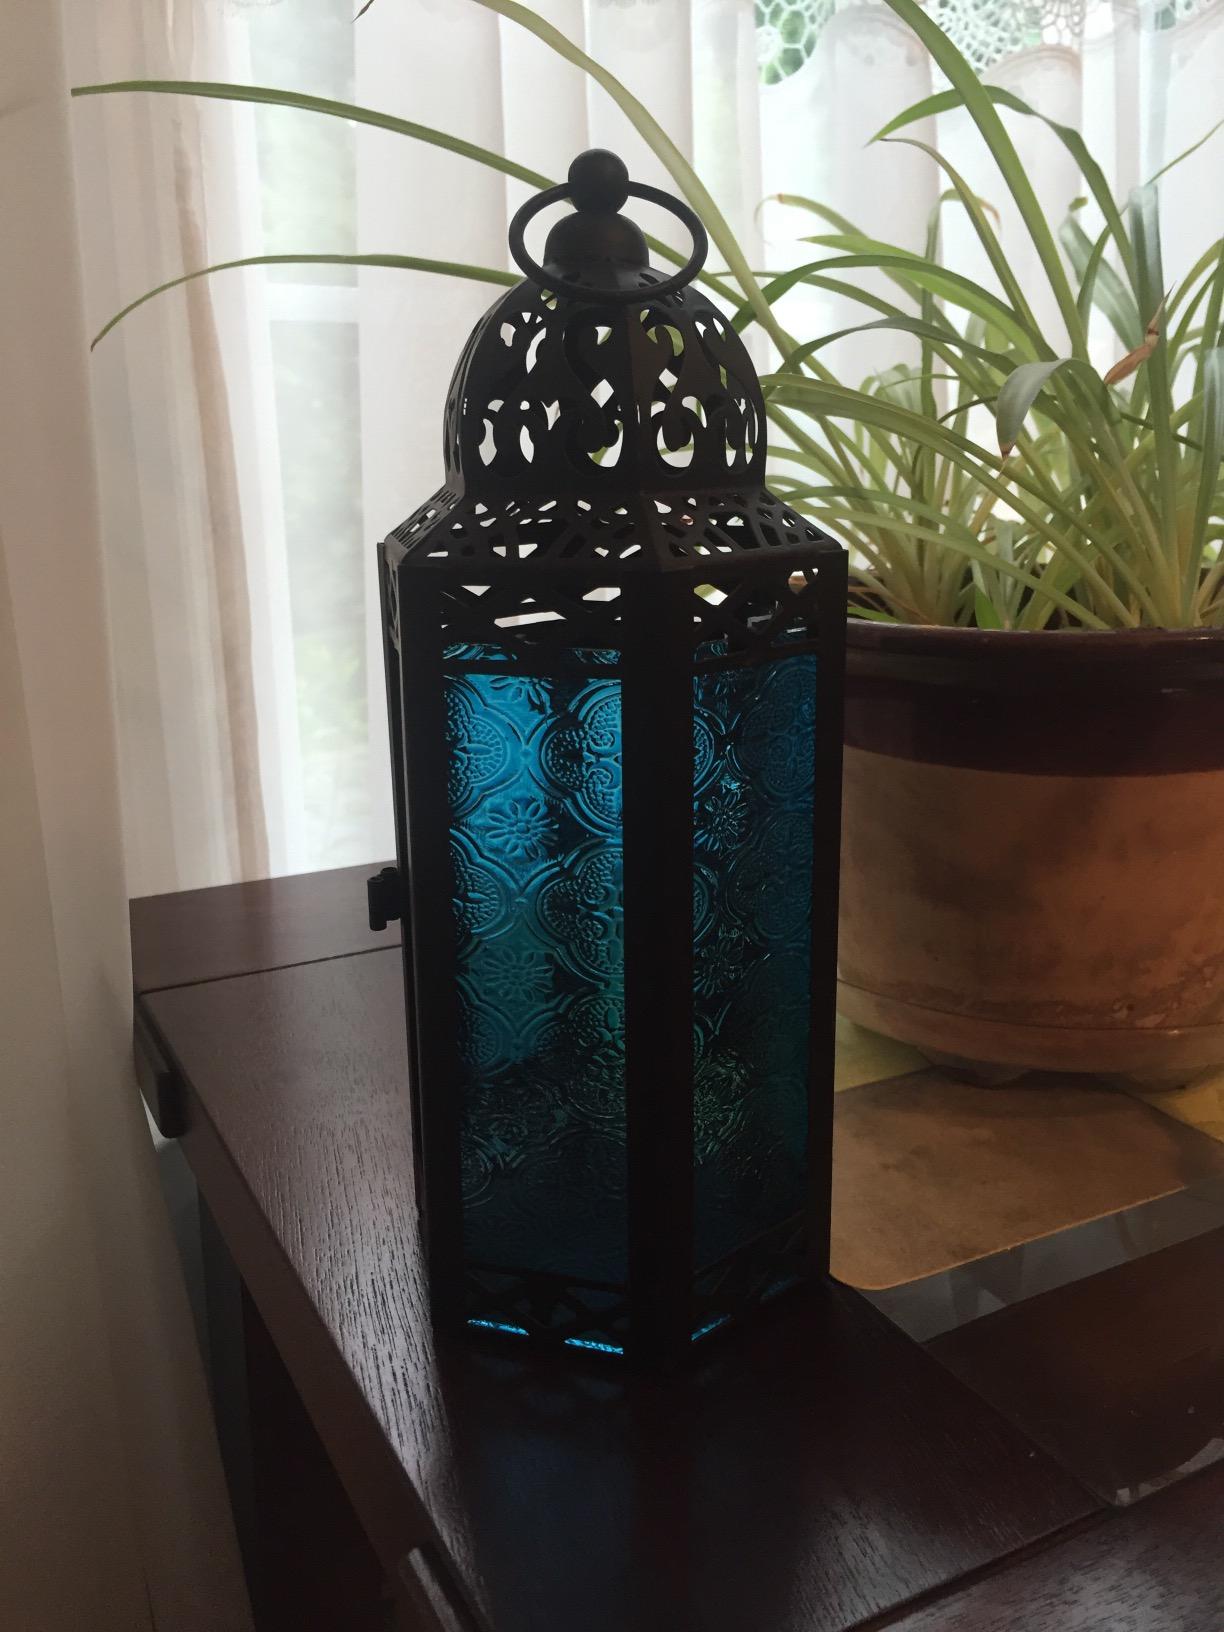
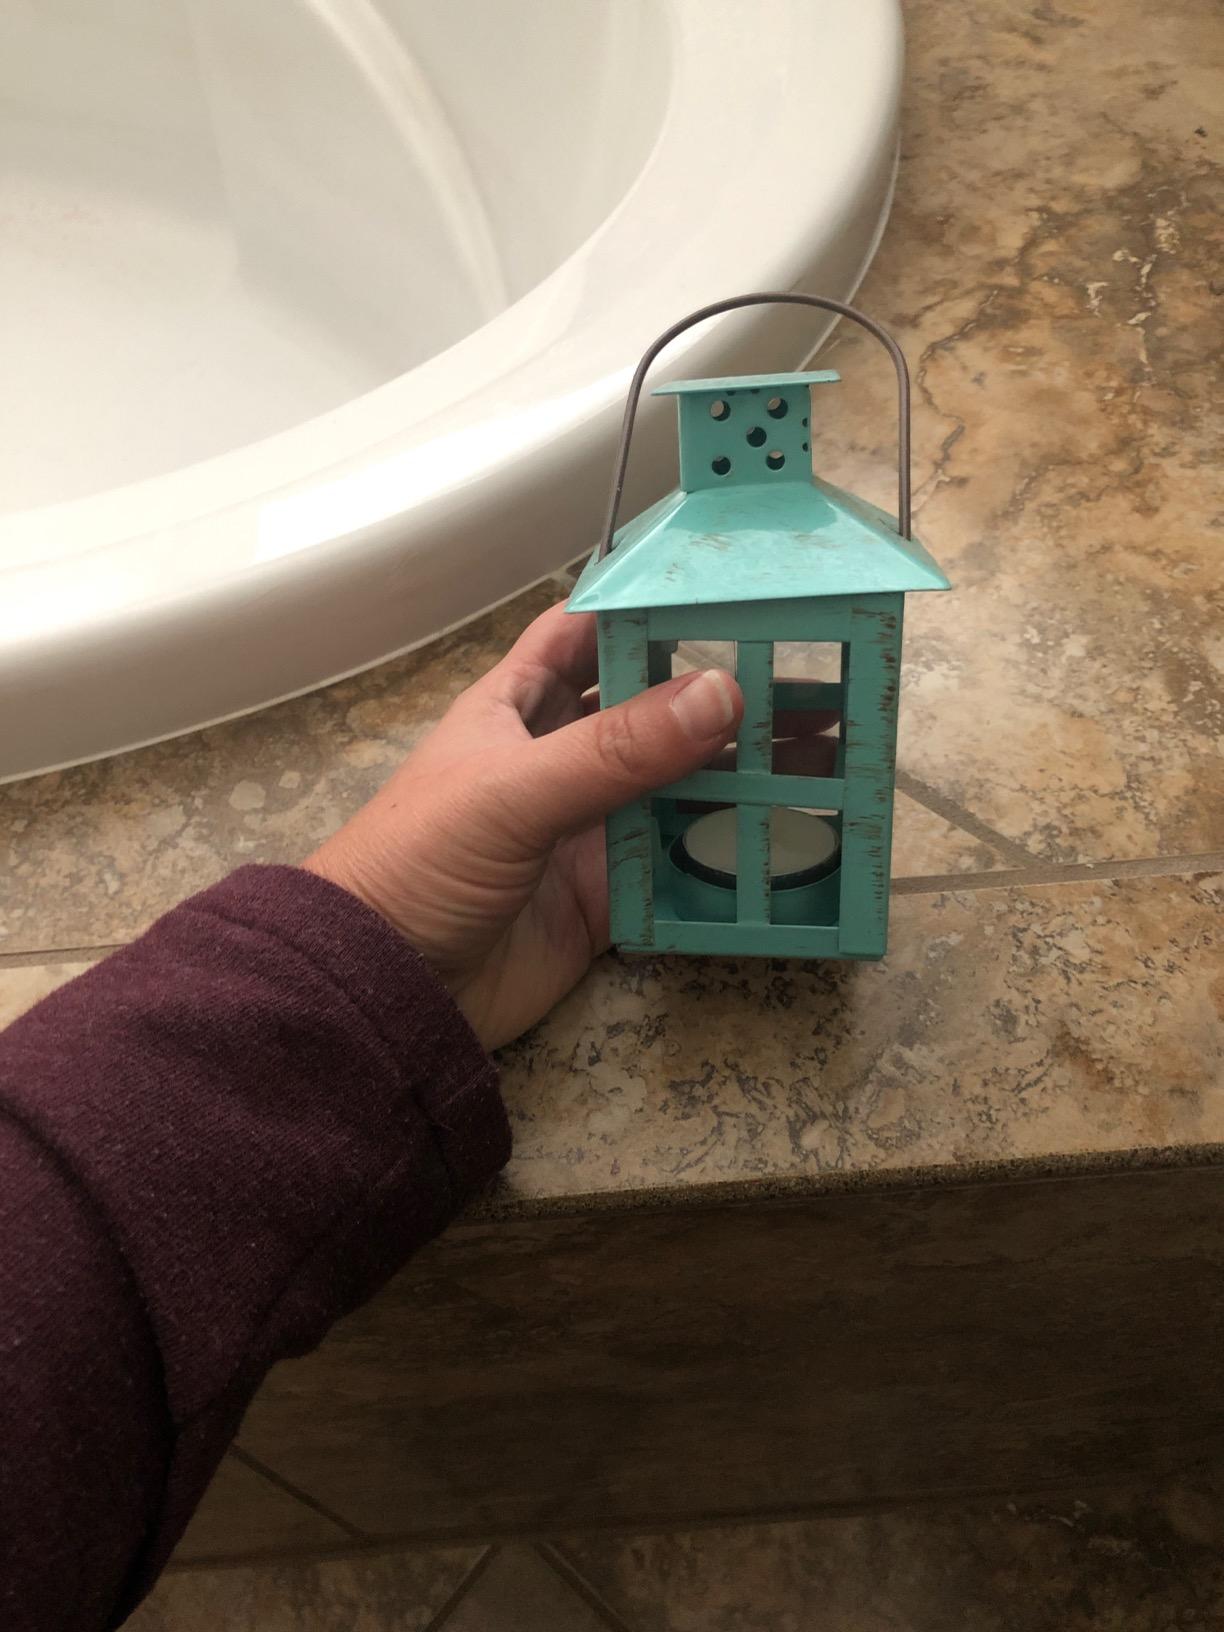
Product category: lantern
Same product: no